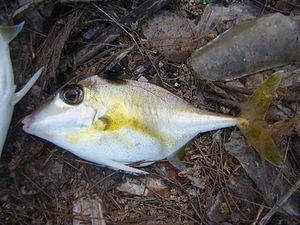
Triacanthus est un genre de poissons tetraodontiformes de la famille des Triacanthidae.
Les tétraodontiformes forment un ordre de poissons à nageoires rayonnées, aussi appelé Plectognathi. Certains les classent en tant que sous-ordre des Perciformes.